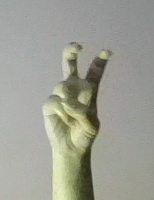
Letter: toot